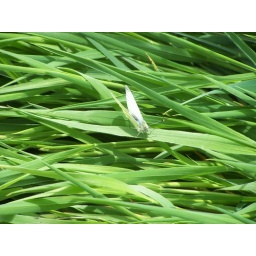
cabbage white in long grass